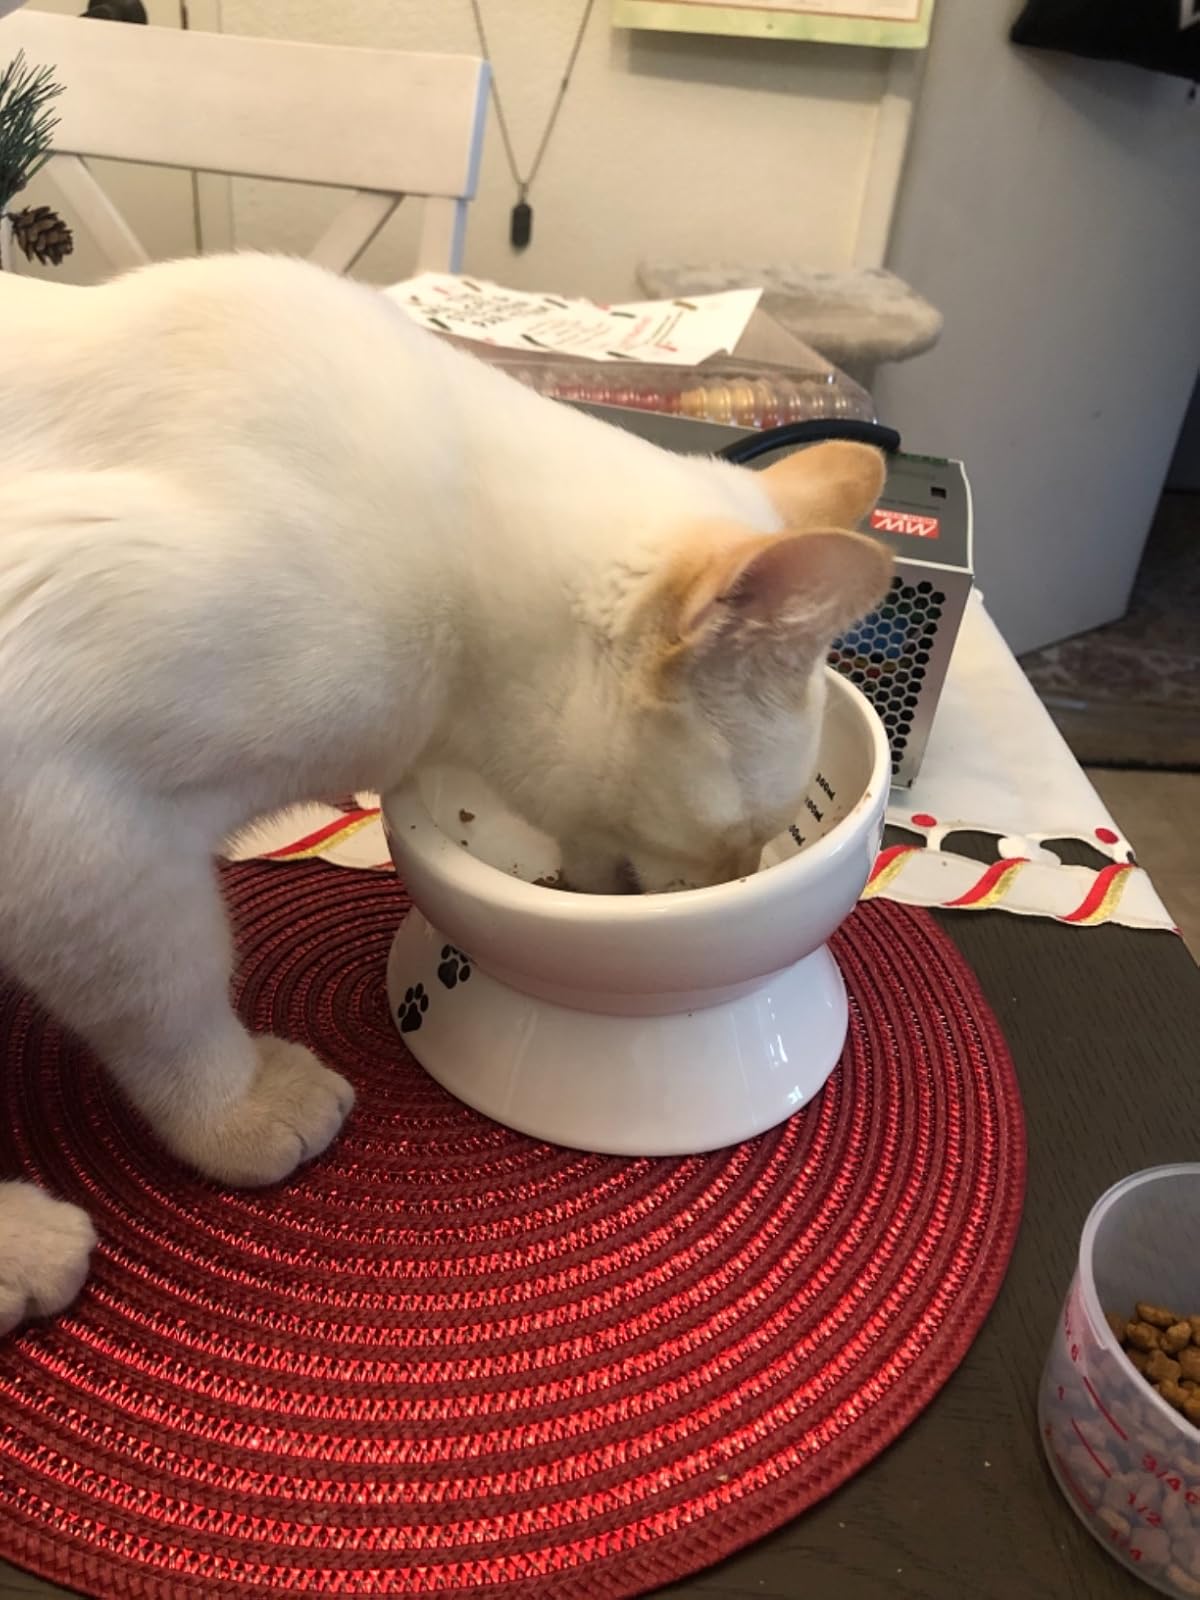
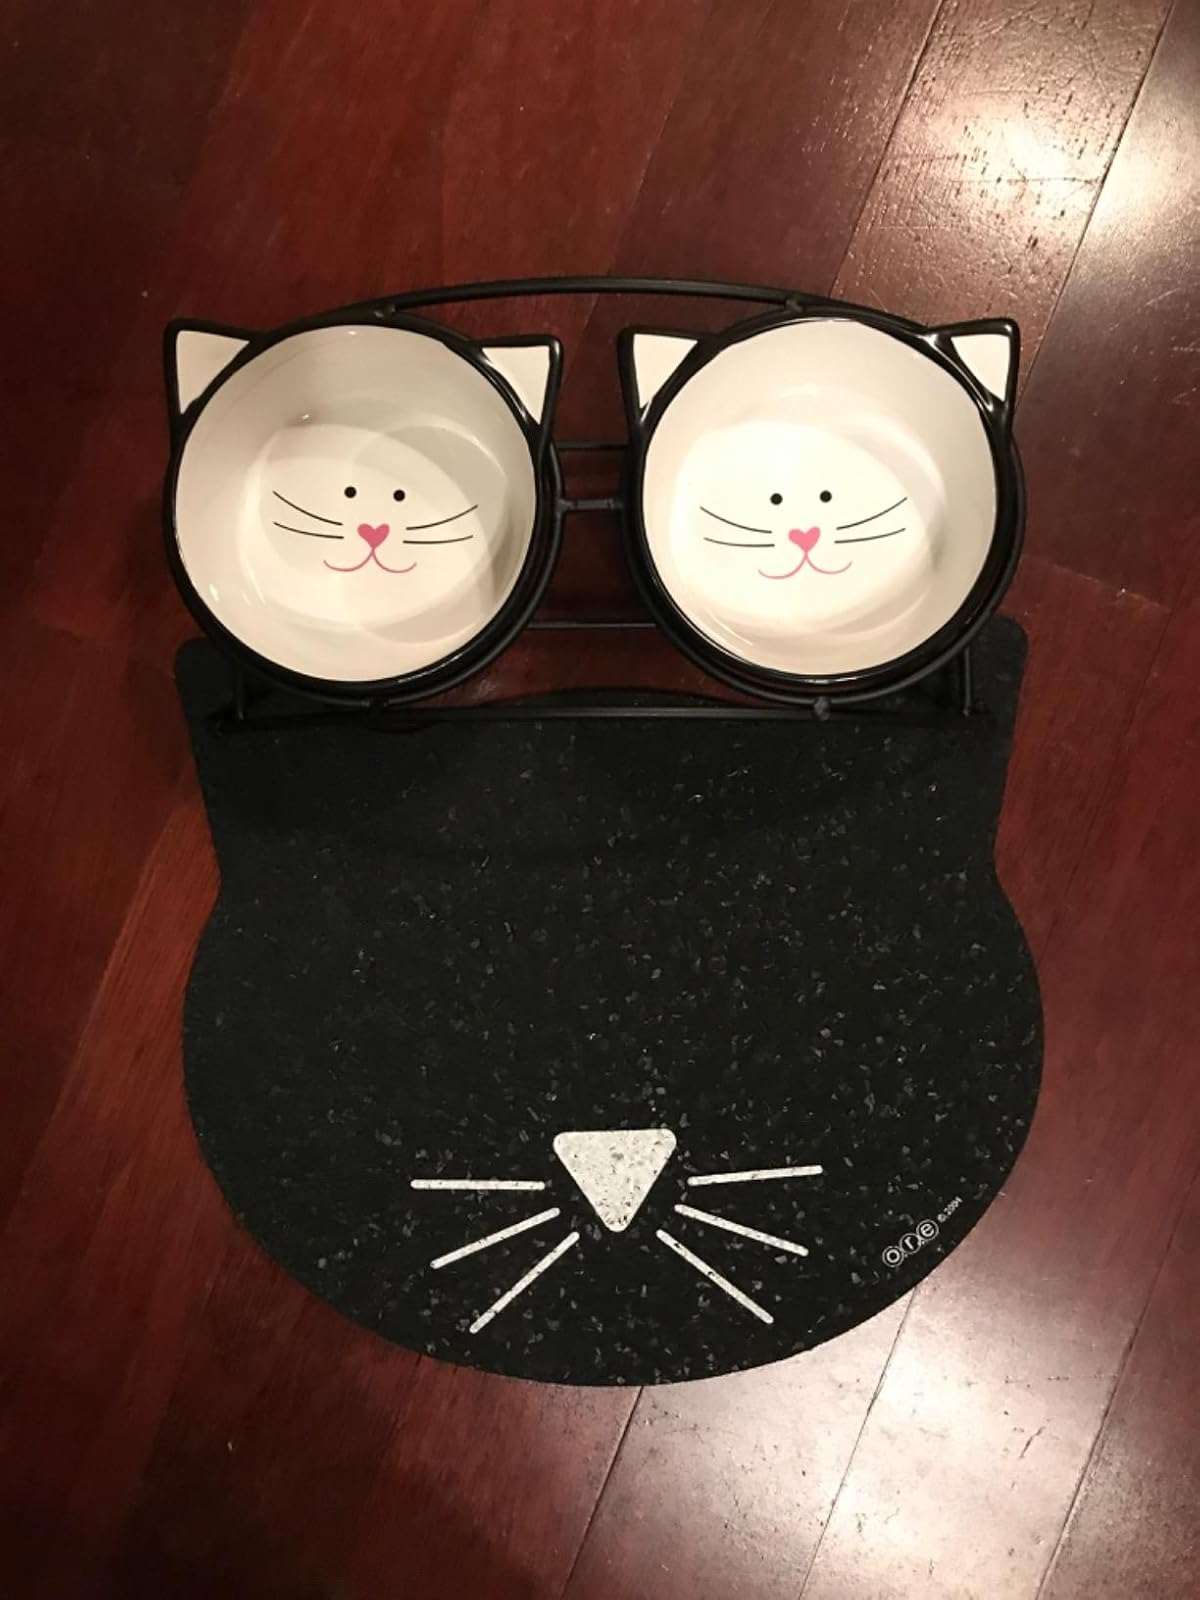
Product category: items_bowl
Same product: no